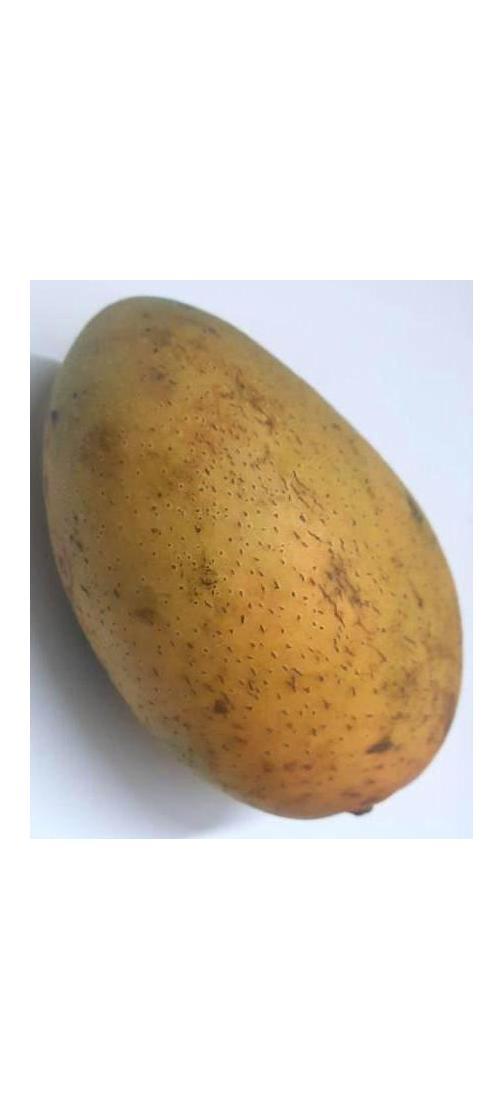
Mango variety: Ashshina Classic